Battle of Cartagena de Indias (1586)

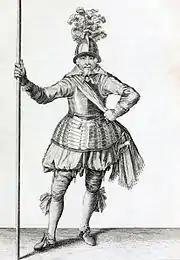
An English officer of Pikemen

Just before midnight on 9 February, the troops clambered into boats, and they were rowed across the Boca Grande Channel to a beach on the southern end of La Caleta. A few hours later on the next day almost 1,000 English soldiers and sailors were landed safely after Spanish sentries were surprised and killed. They also avoided the poisoned-tip stakes which the Spanish had put up. The English troops formed themselves up into attack columns and by wading through the surf as the tide was out they were able to bypass the outer defences; Drake meanwhile organized a naval diversion.